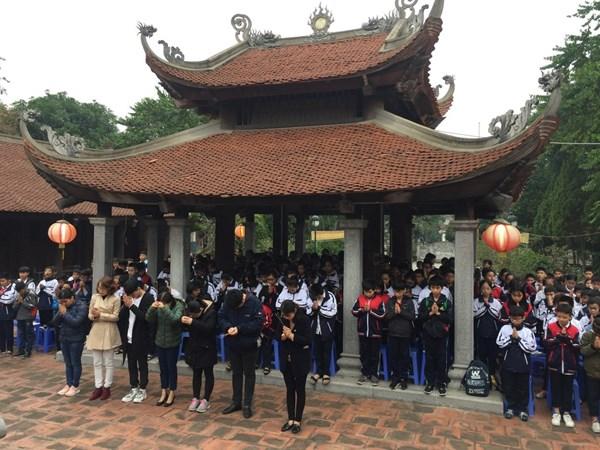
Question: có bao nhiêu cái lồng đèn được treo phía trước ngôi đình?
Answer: có hai cái lồng đèn